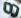
Number: 8